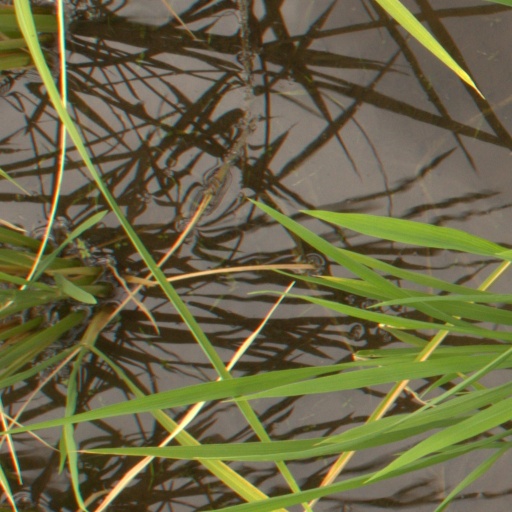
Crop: rice